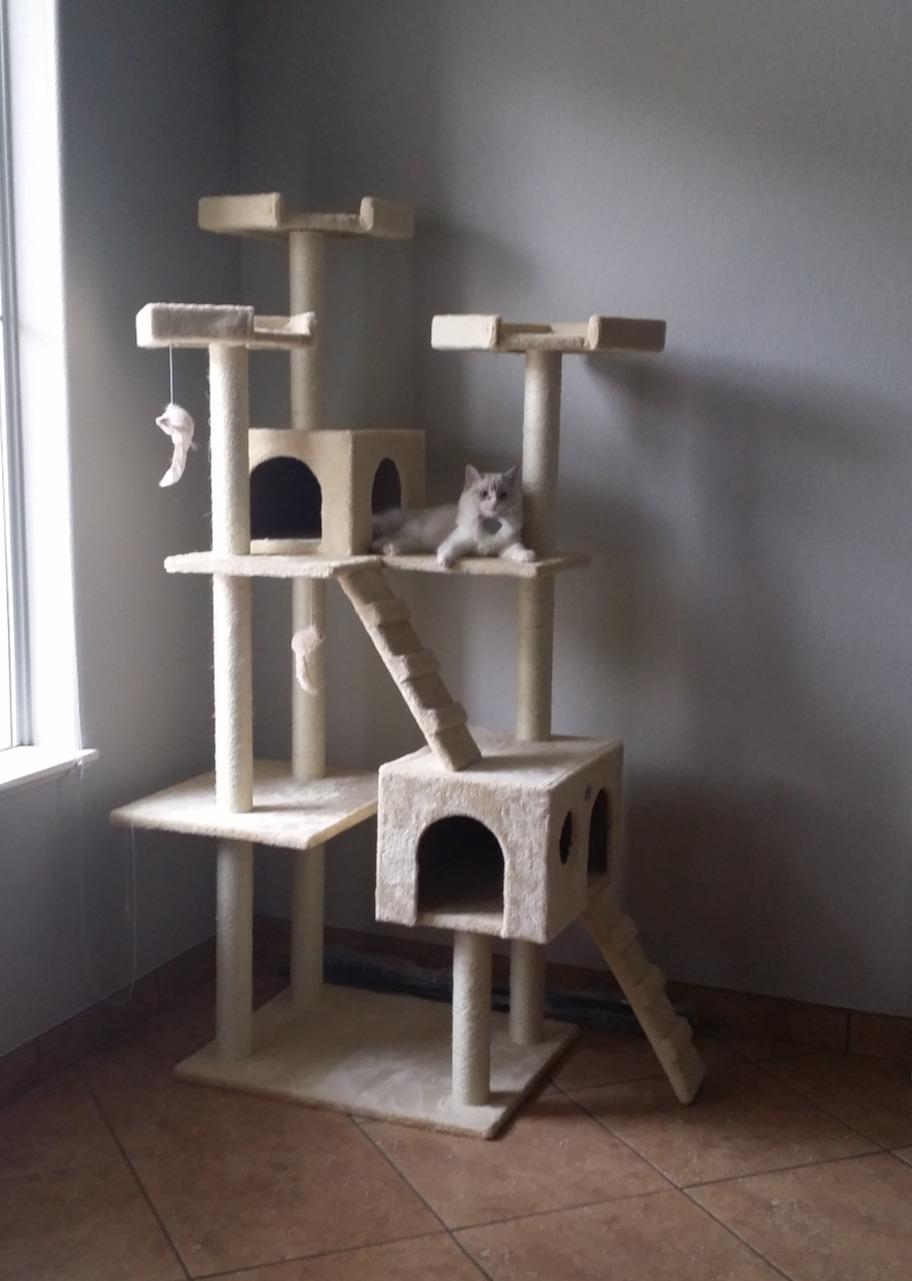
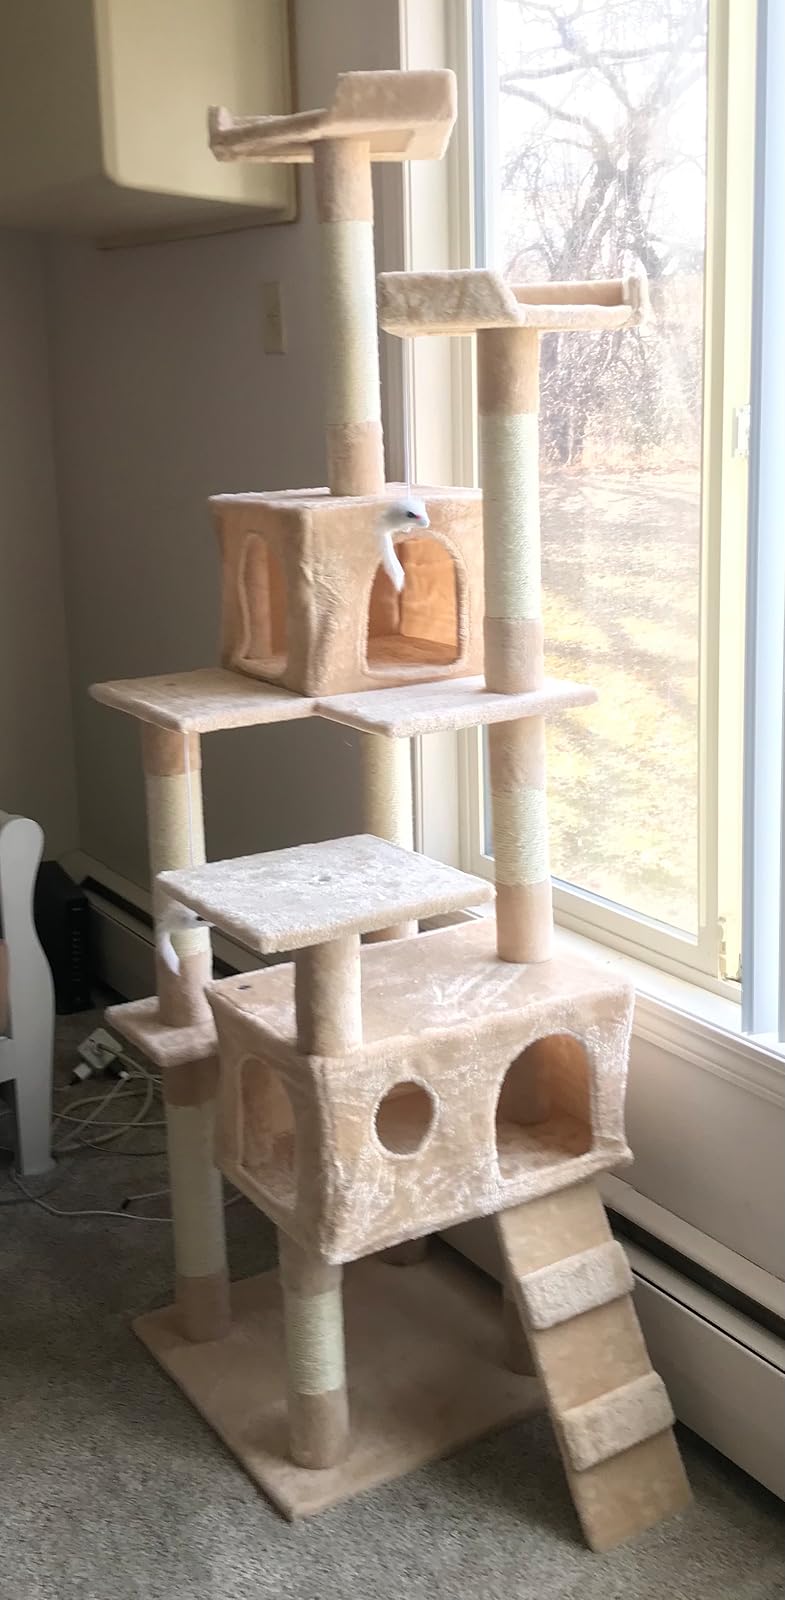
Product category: items_cat tree
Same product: no